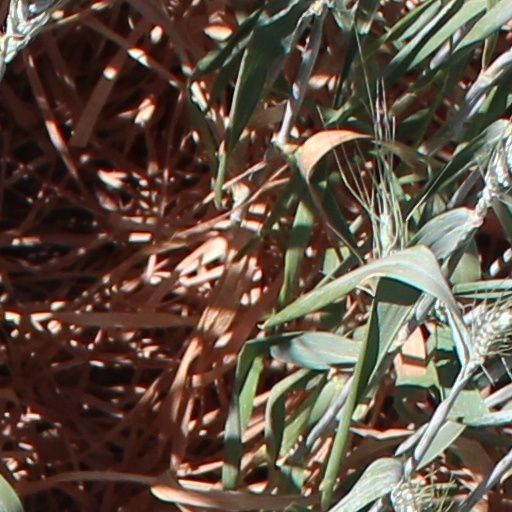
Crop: wheat